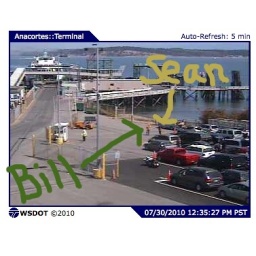
waiting for the ferry to Lopez.The truck is not in view; it's about 7 cars back in the rightmost loading lane.